Fraxinus

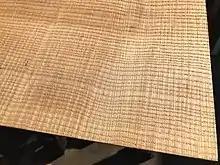
5/16" thick flame figure quartersawn ash guitar top, unmilled

Ash is a tonewood commonly used in the manufacture of electric guitars. It exhibits a pronounced bright tone with a scooped midrange. It is lightweight, easy to work and sand, accepts glue, stain, paint and finish very well and is inexpensive. All this has made it a favourite of large factories mass-producing instruments. The Fender musical instrument company has been continuously and uninterruptedly using Ash to make electric guitars since 1956. Swamp ash is used a lot in guitar building because of its figure. It is a choice of material for electric guitar bodies and, less commonly, for acoustic guitar bodies, known for its bright, cutting edge and sustaining quality. Some Fender Stratocasters and Telecasters are made of ash, (such as Bruce Springsteen's Telecaster on the "Born to Run" album cover), as an alternative to alder.